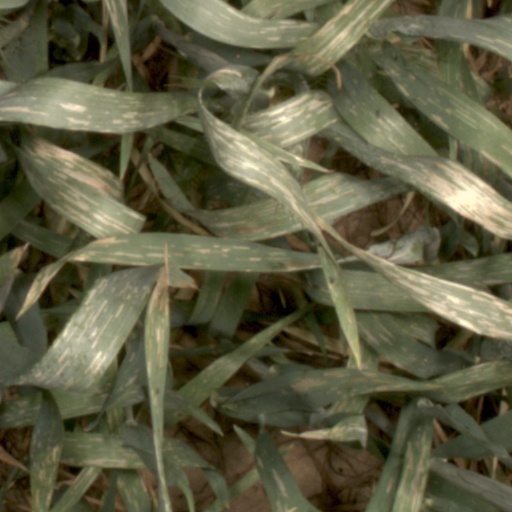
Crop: wheat